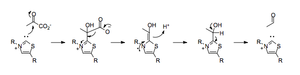
La pyruvate décarboxylase — à ne pas confondre avec la pyruvate déshydrogénase — est une décarboxylase intervenant dans la fermentation alcoolique de la levure, notamment celle du genre Saccharomyces, dont Saccharomyces cerevisiae est la plus connue.